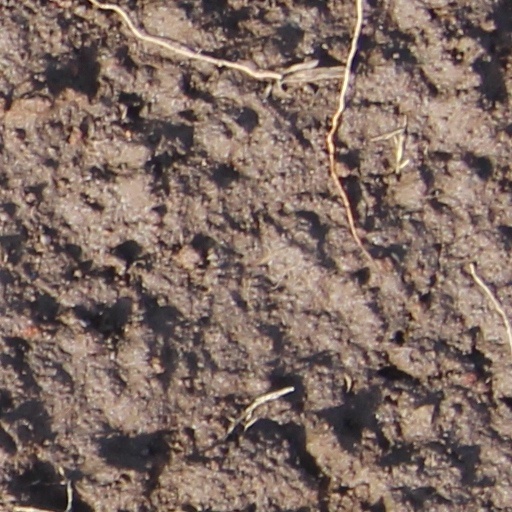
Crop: wheat